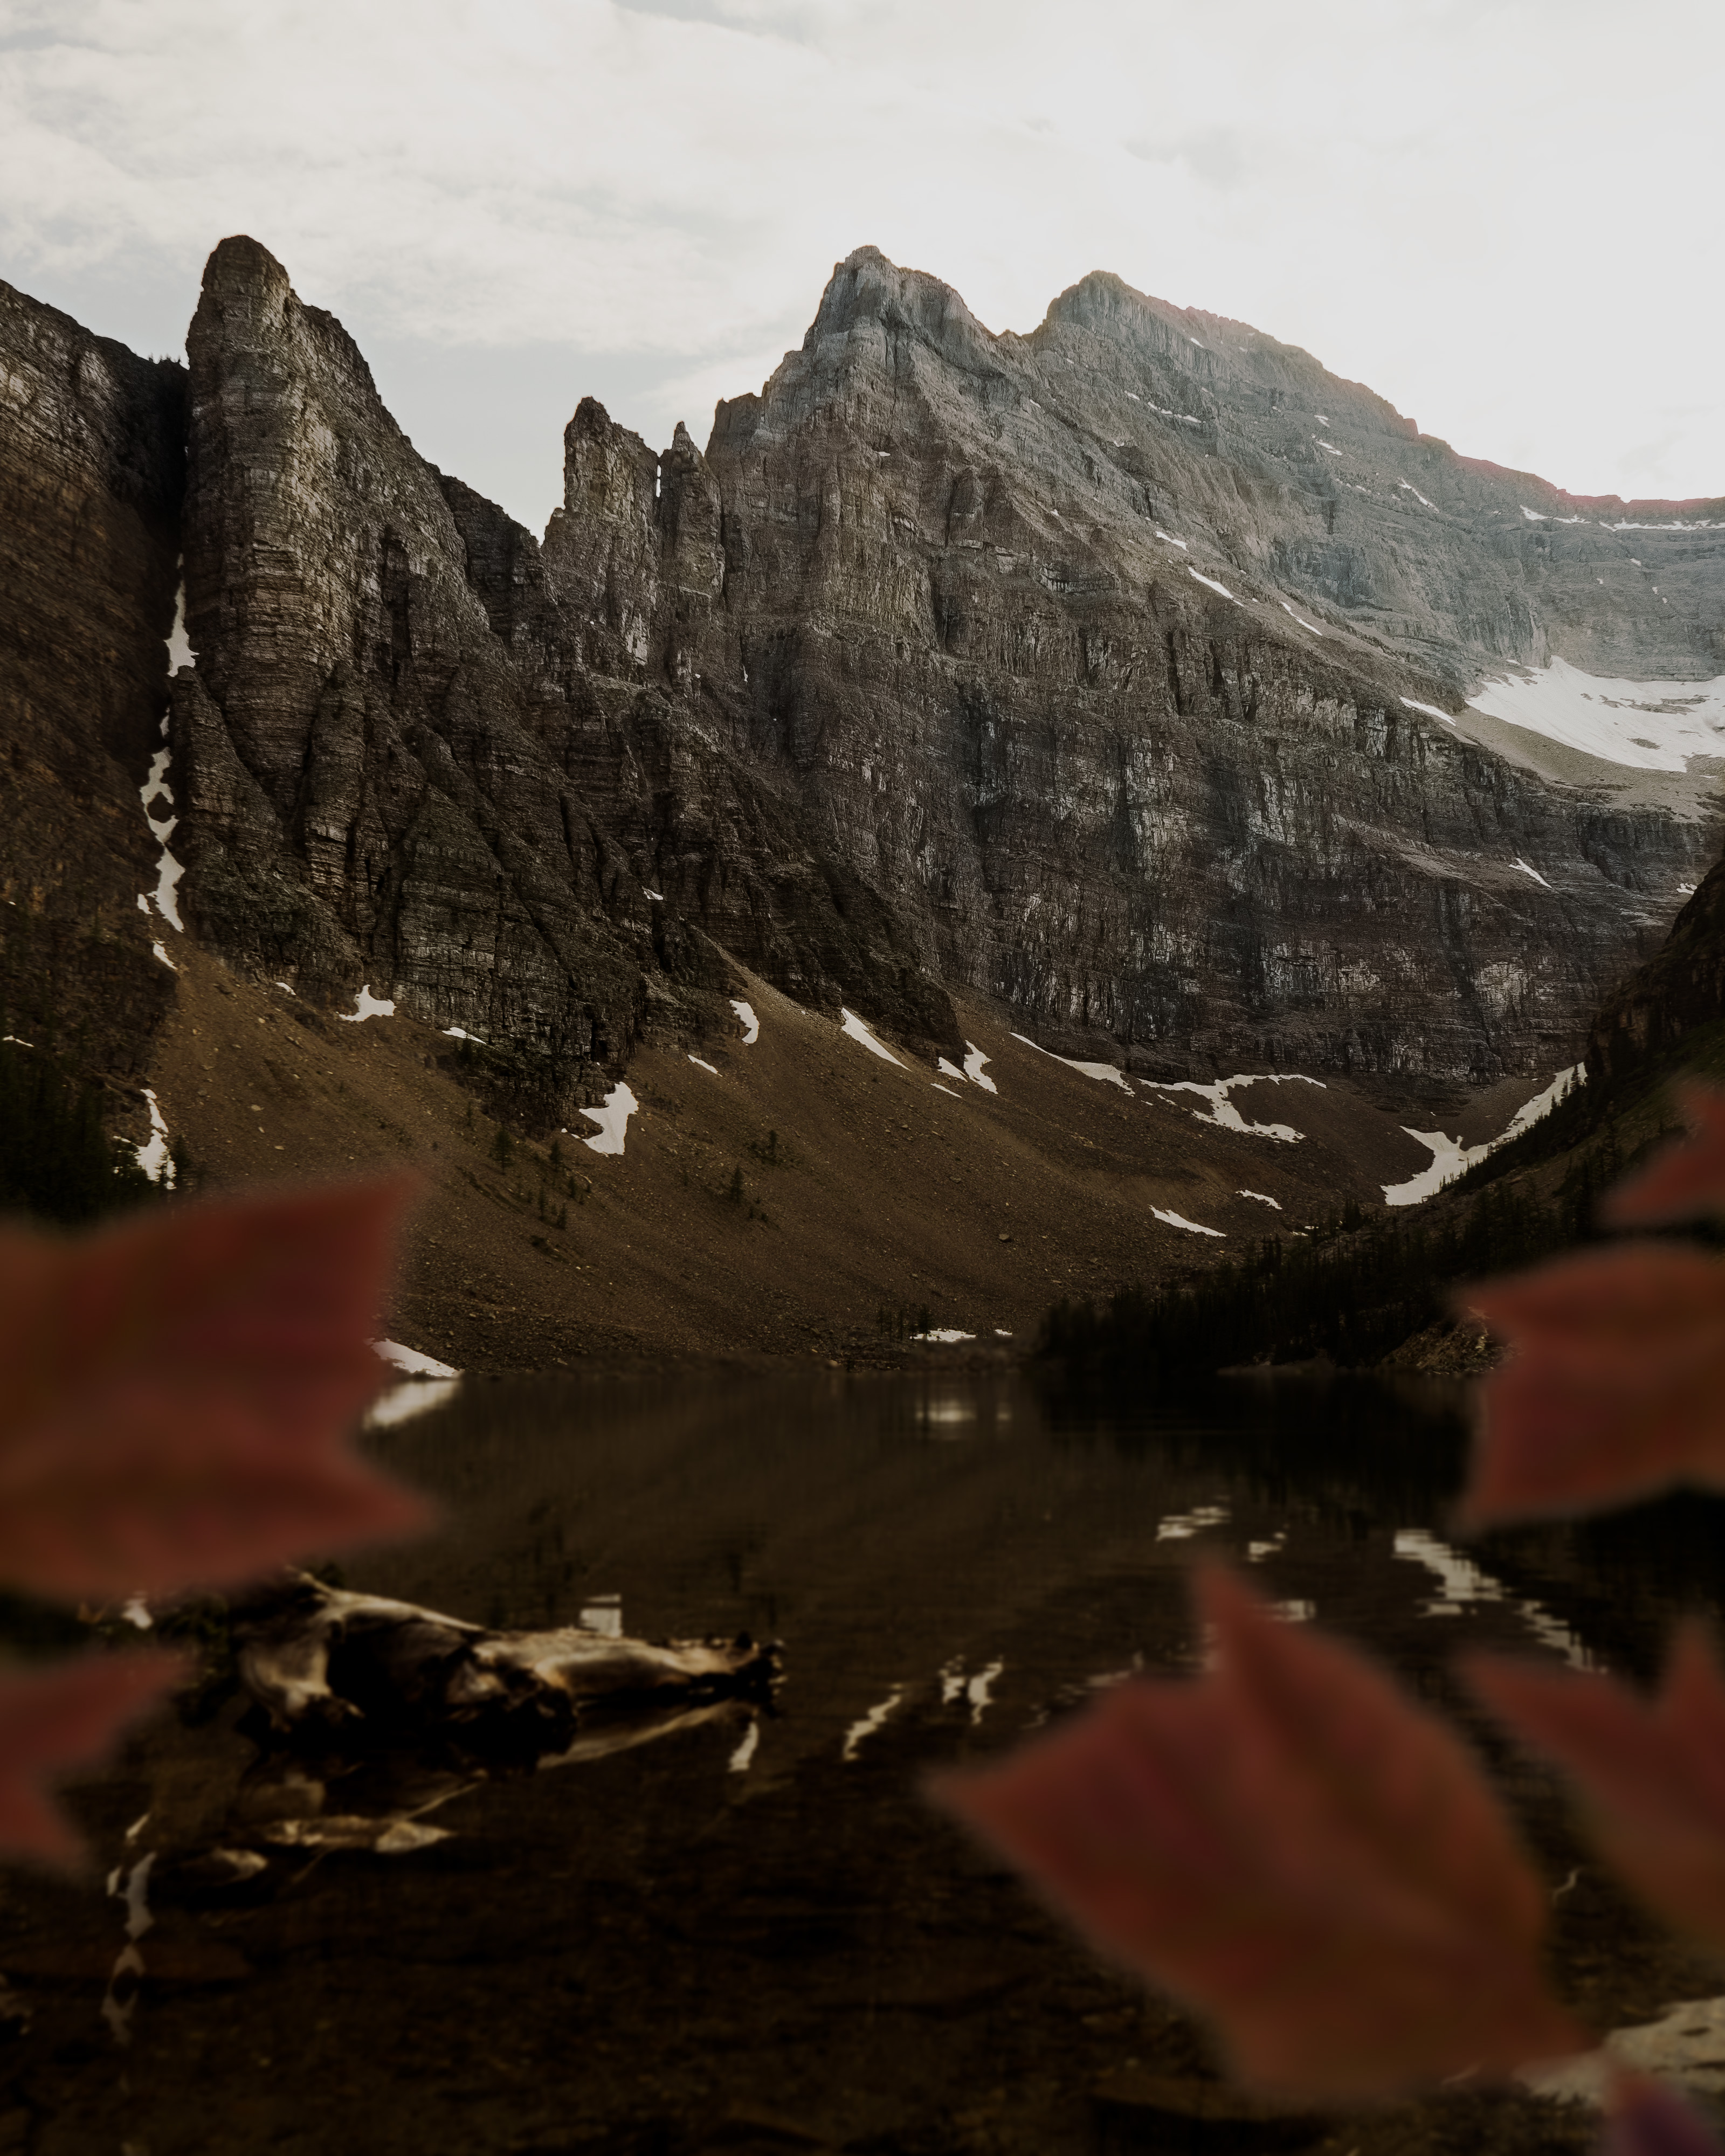
mountainous landforms, mountain, mountain range, wilderness, ridge, highland, cirque, massif, rock, sky, summit, glacial landform, fell, ar te, tree, geology, alps, terrain, landscape, plant, hill